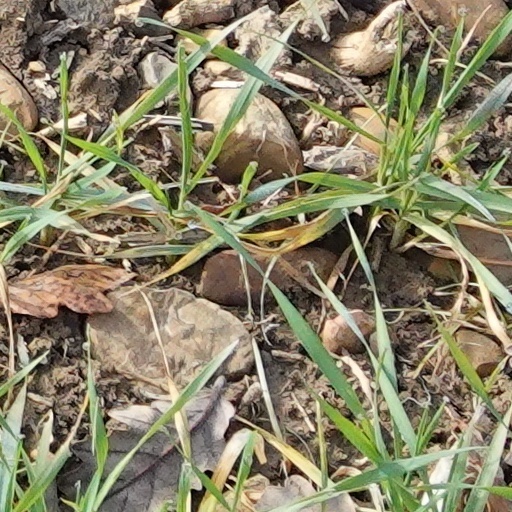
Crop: wheat